Bernard John McQuaid

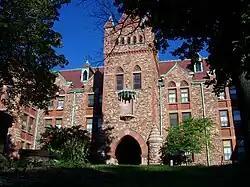
St. Bernard's Seminary, founded by McQuaid in 1893

Since his time as a pastor and college president, McQuaid was particularly dedicated to the cause of Catholic education. As he described in an address in August 1872: "I have ever said that I would rather see the school house without the church than the church without the school house." In his view, the parochial school was a spiritual necessity because "unless children are trained, nurtured, [and] schooled under Catholic influences and teachings, they will be lost to God's Church." Public schools, he believed, were dominated by "the Protestant or the godless."